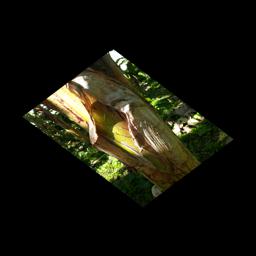
Label: PSEUDOSTEM WEEVIL